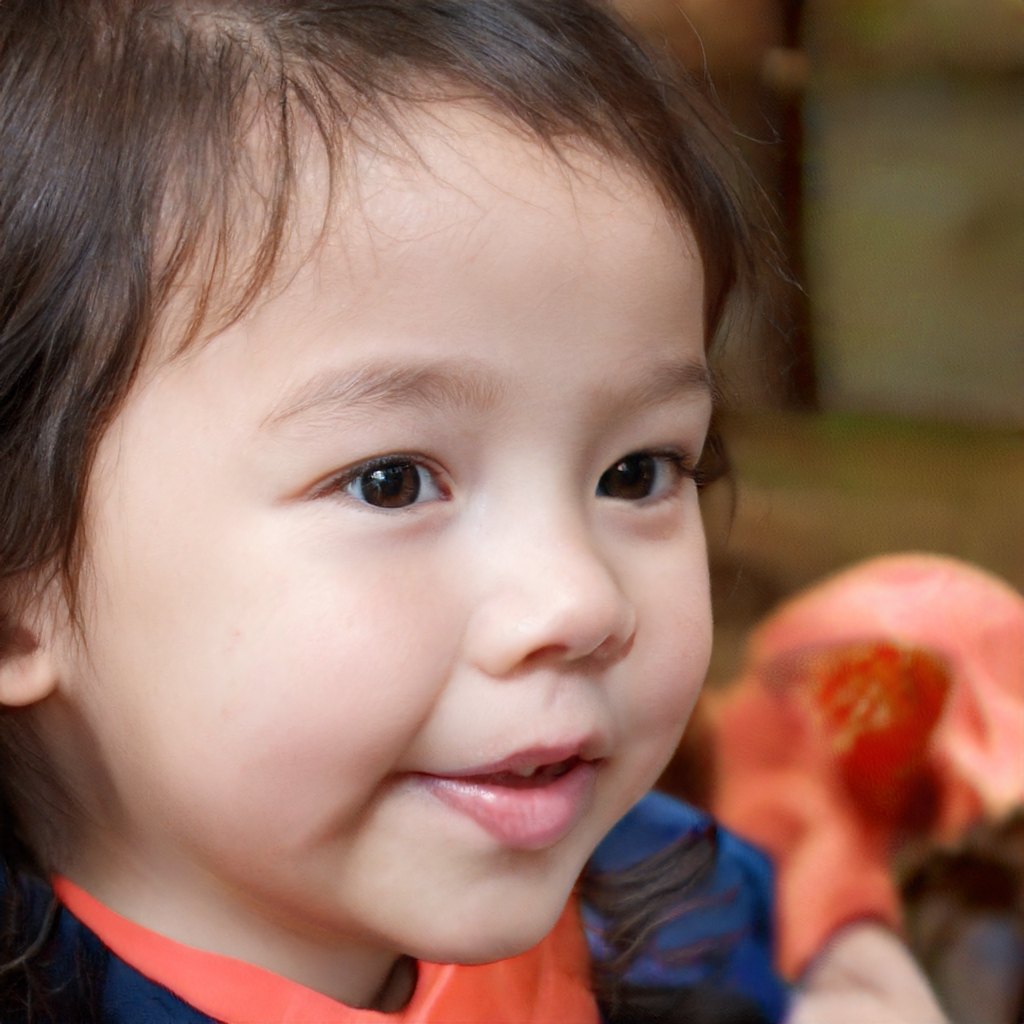
Label: Colored